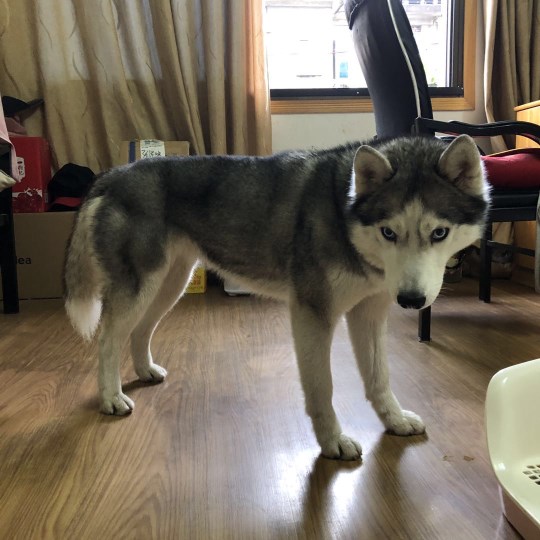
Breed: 1160-n000003-Siberian_husky